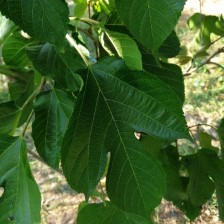
Variety: RedKing